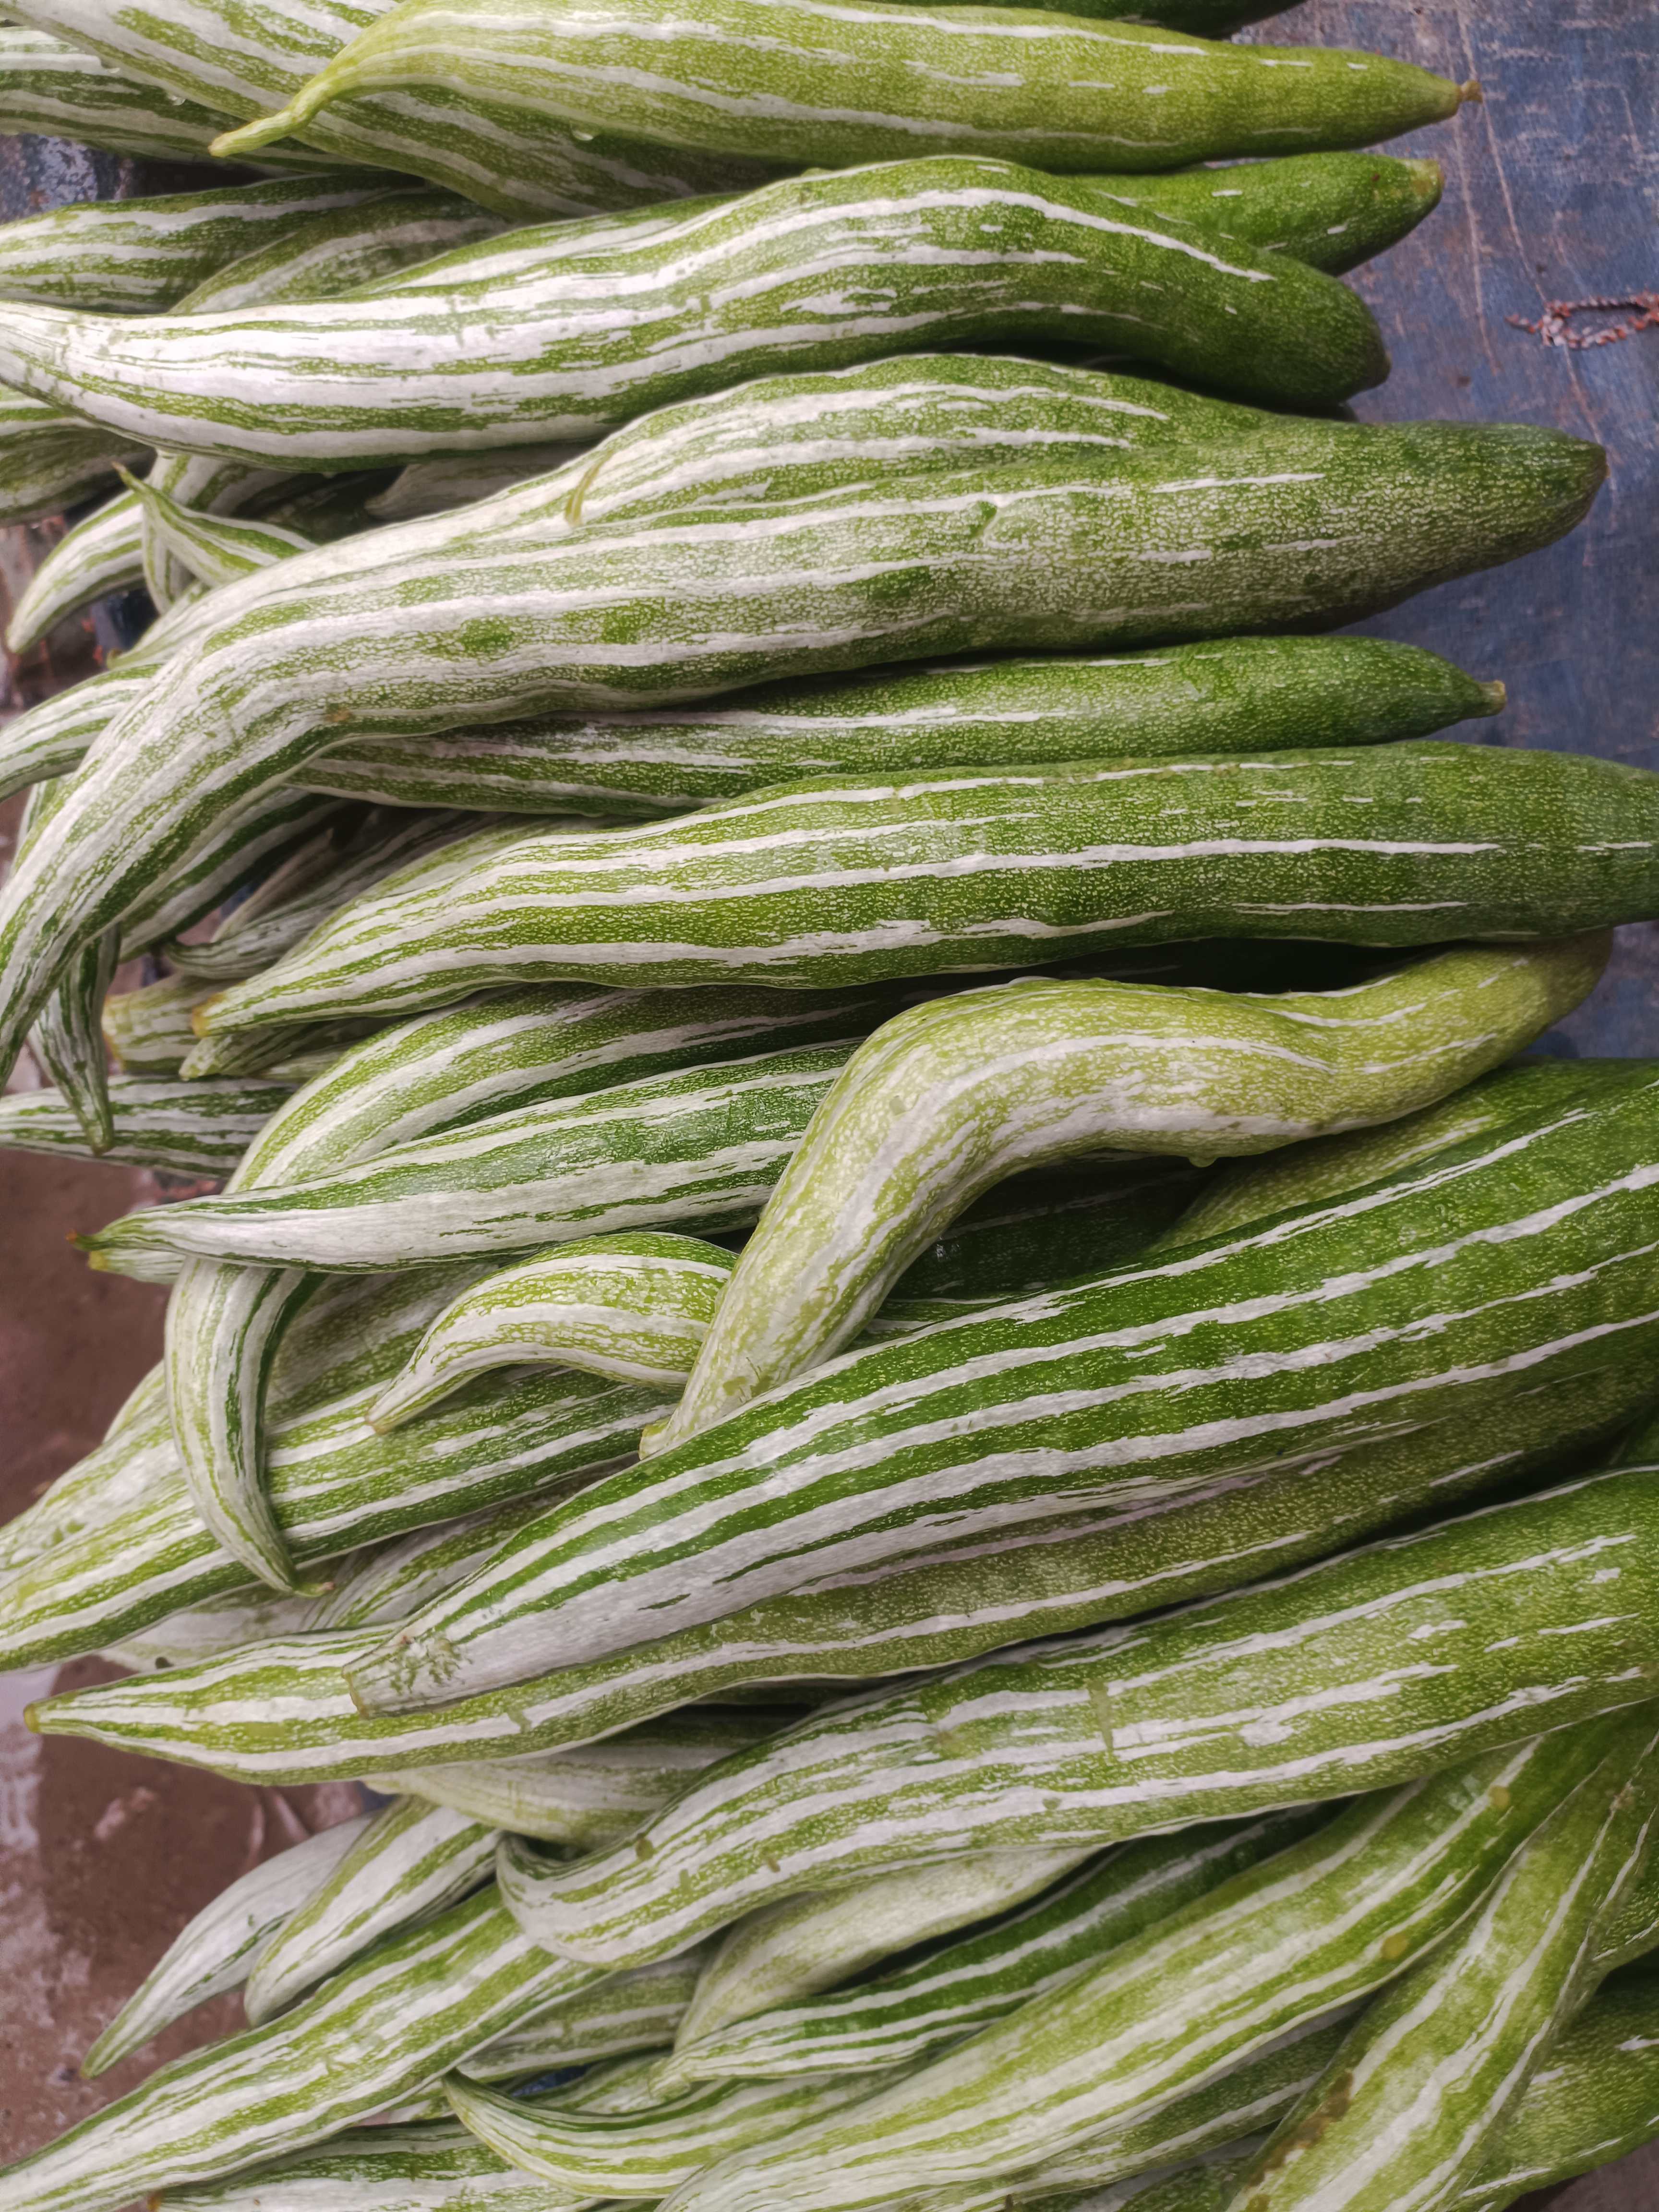
Label: Trichosanthes cucumerina